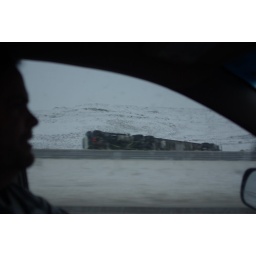
Lots of trucks and cars in the ditch